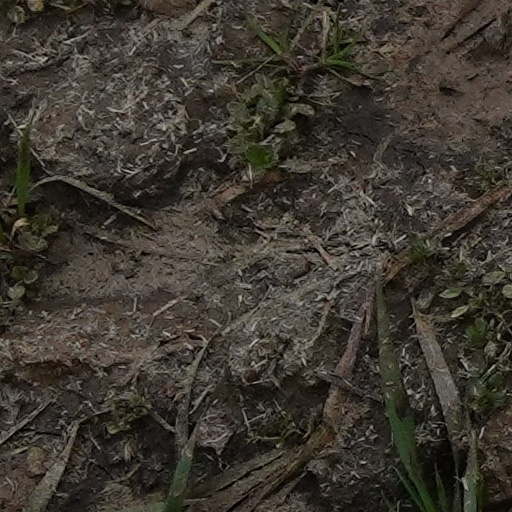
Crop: wheat